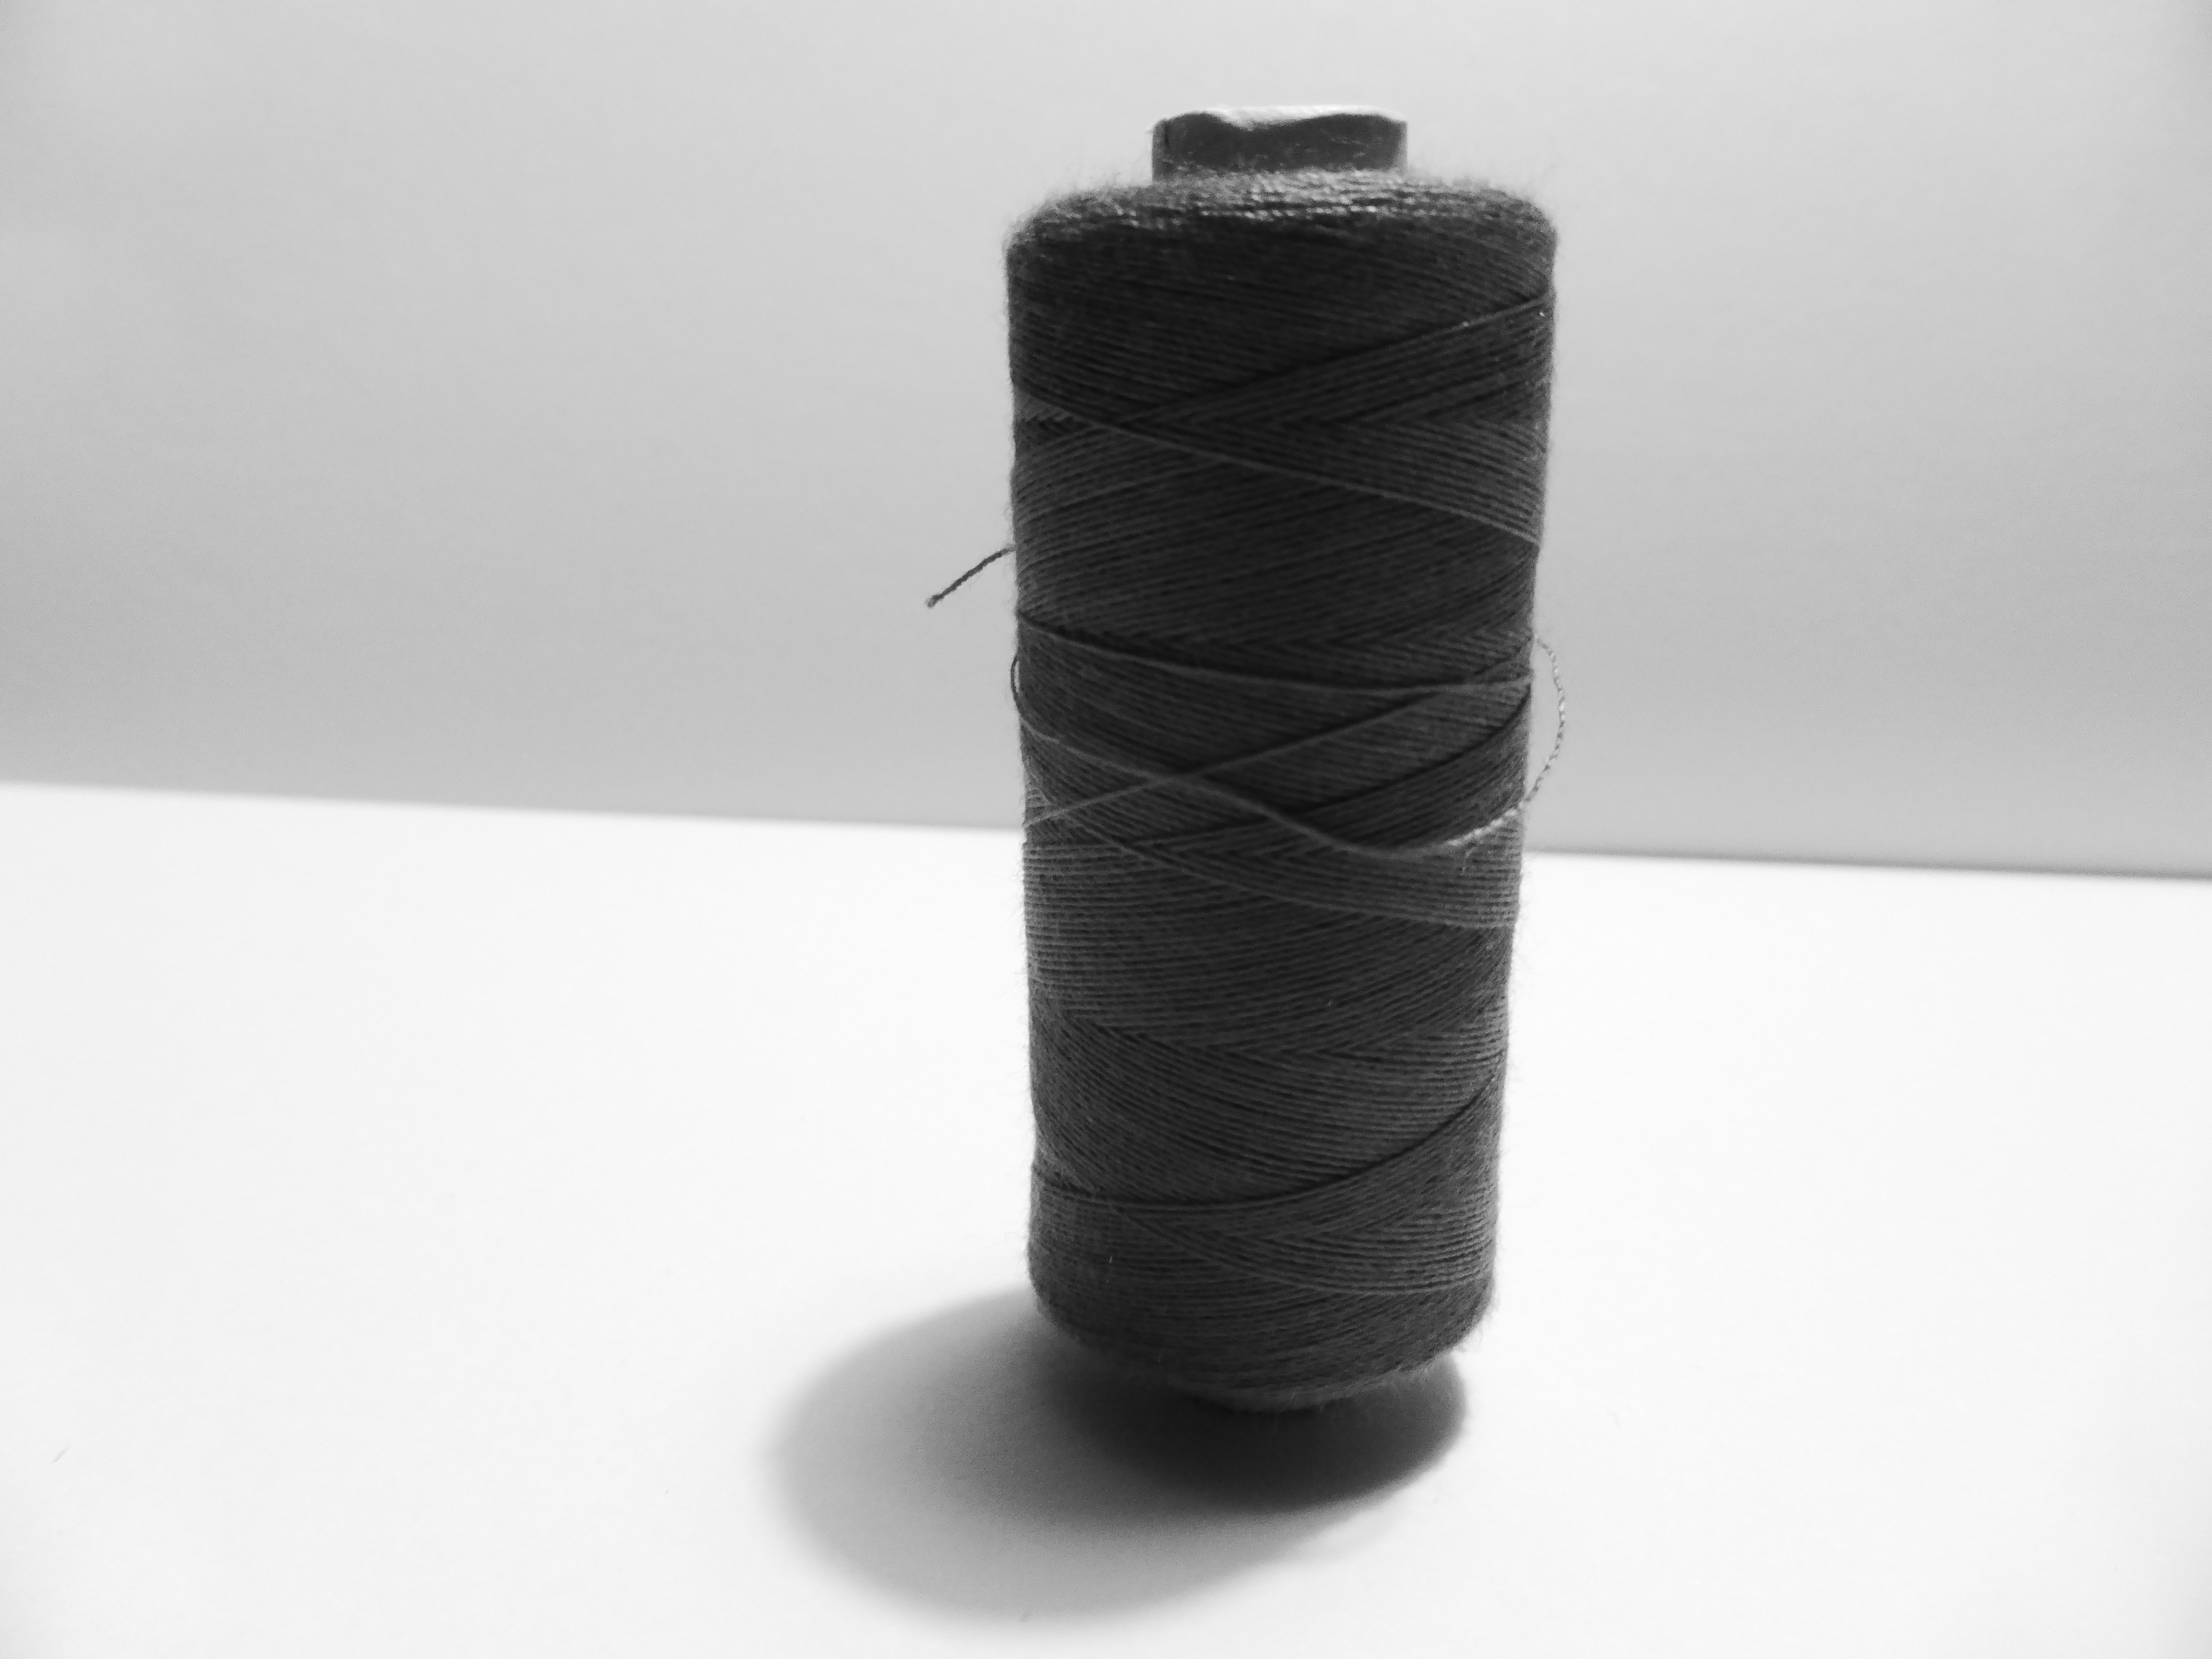
craft, black, colorful, arm, yarn, material, thread, sew, sewing thread, bobbin, textile, hobby, schneider, hand labor, role, haberdashery, sewing accessories